José Rizo (DJ)

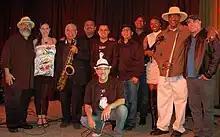
Mongorama

Jose Rizo is founder of Jazz on the Latin Side All Stars, a 16-piece all-star ensemble made up of world-class studio musicians and jazz artists and popular bandleaders. The all-star band was formed a few months after a big jam session in January 2002 at B.B. King's on the Universal City Walk, a celebration of ten years of "Jazz on the Latin Side" on KLON.